William Ellsworth Dunn

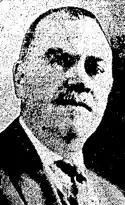

William Ellsworth Dunn, or W.E. Dunn, (1861–1925) was the city attorney of Los Angeles, California, and represented various concerns of California capitalist Henry E. Huntington. He was a founder of the Gibson, Dunn & Crutcher law firm.